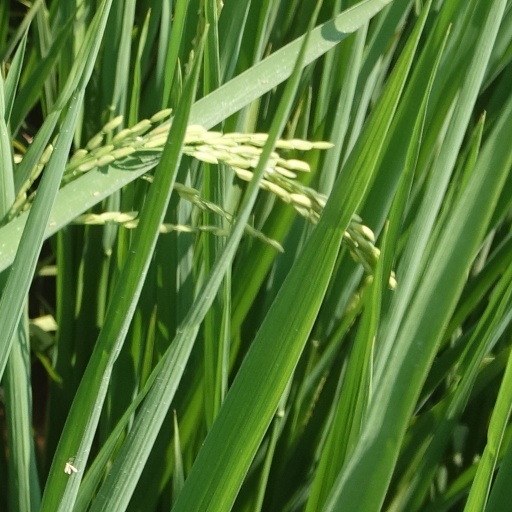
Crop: rice